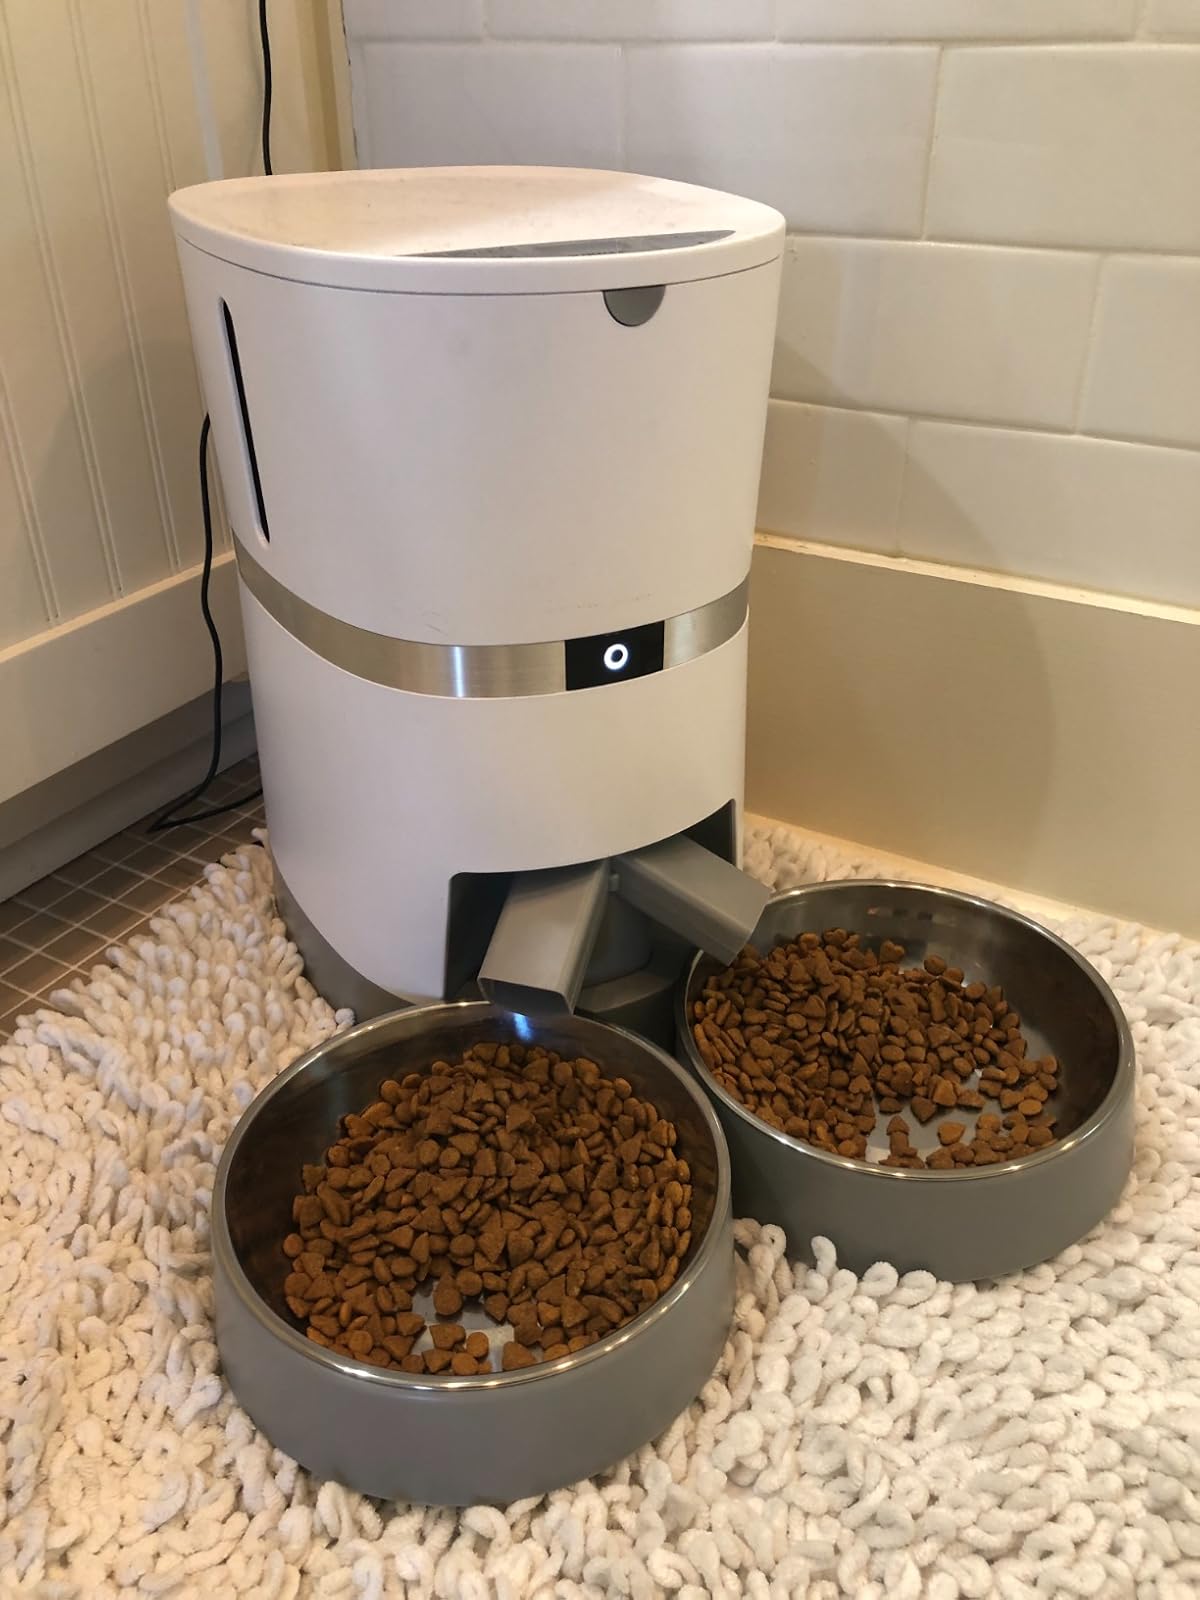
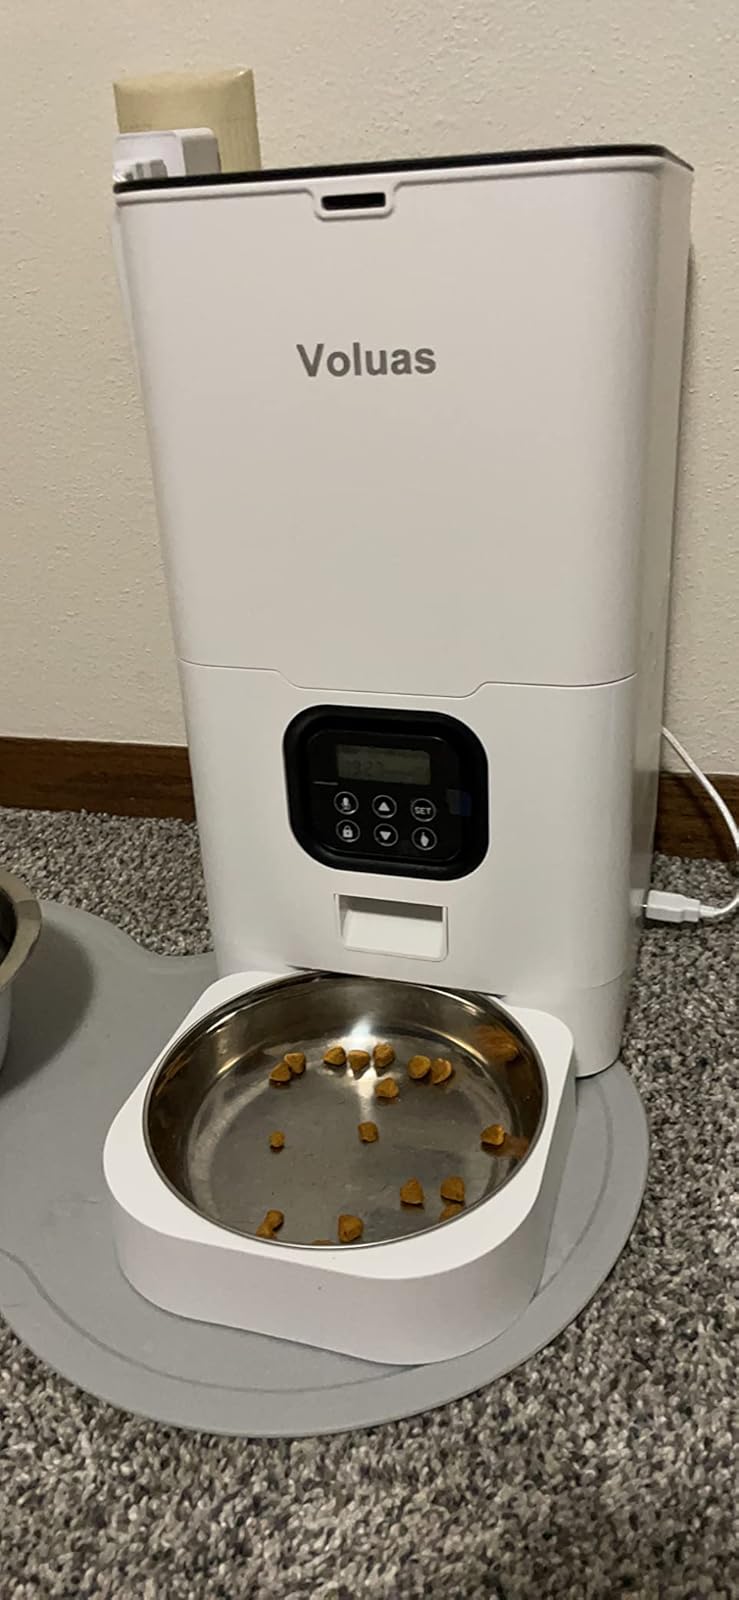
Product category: items_feeder
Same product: no